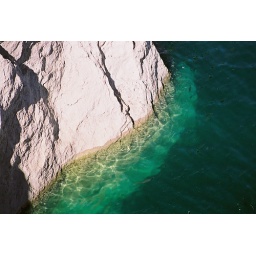
Lake Mead water against white stone cliff wall.